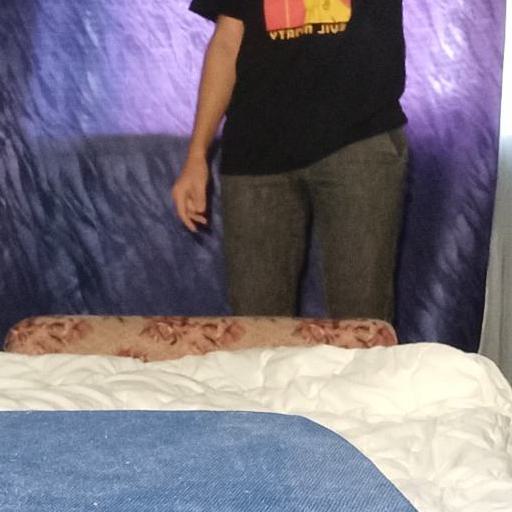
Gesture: no_gesture